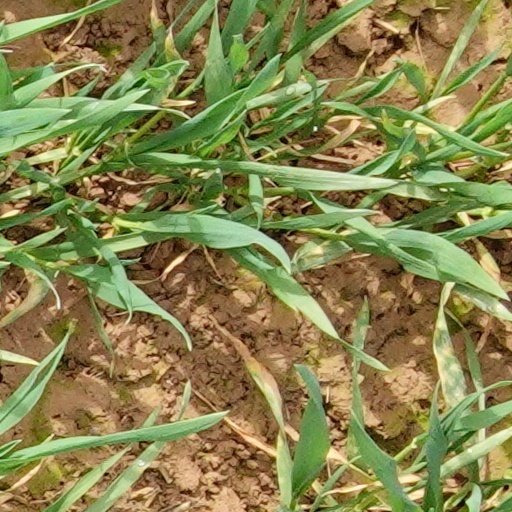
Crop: wheat